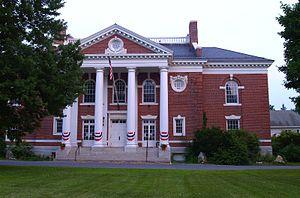
Lancaster est une municipalité du Comté de Worcester au Massachusetts, fondée en 1643.